Arab citizens of Israel

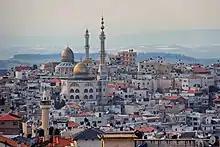
Umm al-Fahm is the third largest Arab city in Israel.

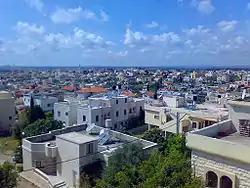
Baqa al-Gharbiyye is the eighth largest Arab city in Israel.

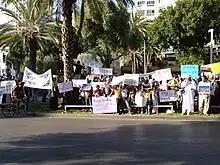
Bedouins protesting in Tel Aviv in demand to return to their village, Al-Araqeeb, 12 May 2010

Arabs make up the majority of the population of the "heart of the Galilee" and of the areas along the Green Line including the Wadi Ara region. Bedouin Arabs make up the majority of the northeastern section of the Negev.